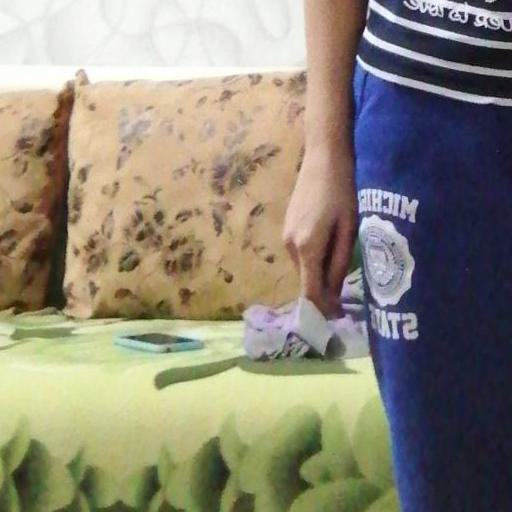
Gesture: no_gesture